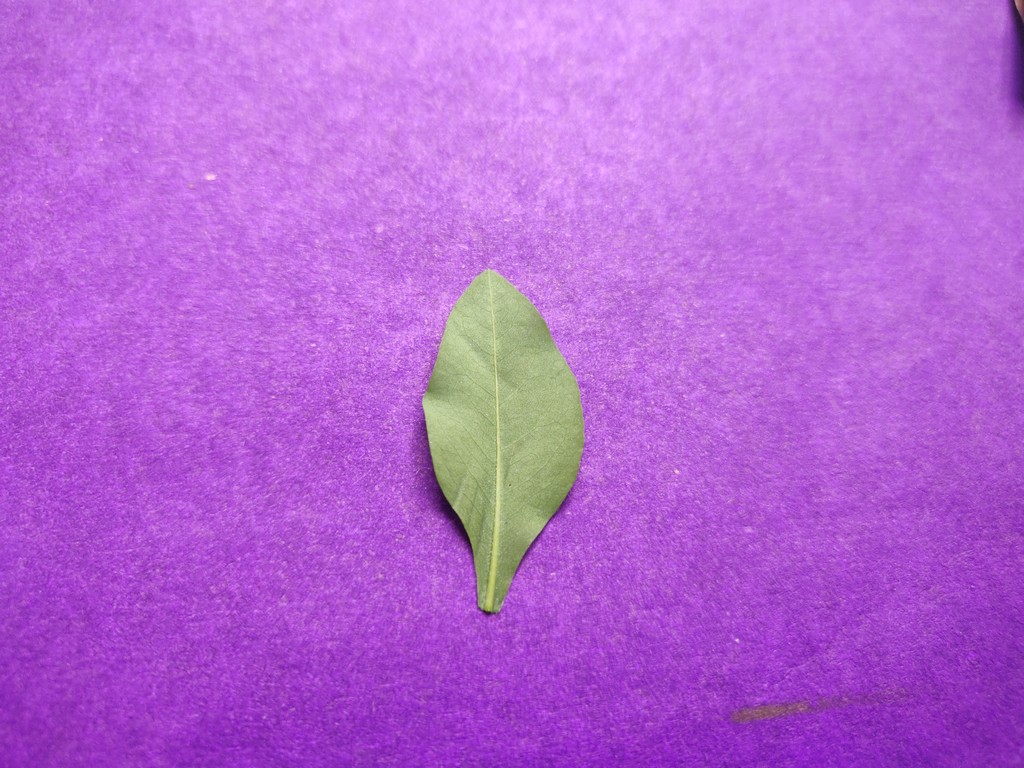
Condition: Healthy
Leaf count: single
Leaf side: back